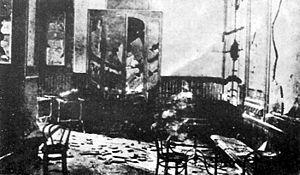
La Chambre du Travail incendiée par les fascistes à Turin, 19 décembre 1922